Scorpionism in Central America

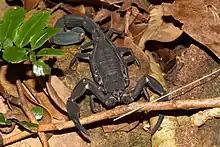
"Tityus pachyurus b"elongs to the family of Tityus scorpions found in Panama. "T. pachyurus" is among the most medically important species.

Scorpionism is defined as the accidental envenomation of humans by toxic scorpions. If the injection of venom in a human results in death, this is defined as scorpionism. This is seen all over the world but is predominantly seen in the tropical and subtropical areas. These areas include Mexico, northern South America and southeast Brazil in the Western hemisphere. In the Eastern hemisphere, scorpionism possess a public health threat in the regions of South Africa, the Middle East, and the Indian subcontinent.